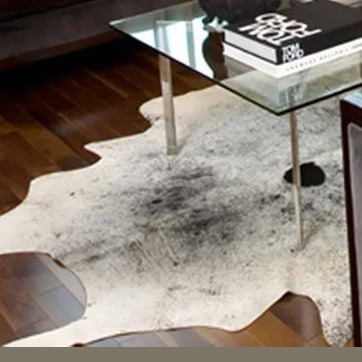
Material: carpet